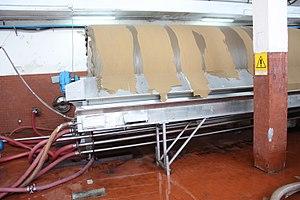
Résidu de filtration du vin par un filtre à diatomées"
Le kieselguhr est une variété de diatomite, une roche sédimentaire siliceuse d'origine organique et fossile, se composant de restes fossilisés de diatomées. Sa granulométrie est généralement comprise entre 10 et 200 µm. Il est tendre et très léger en raison de sa forte porosité. Cette dernière propriété lui permet d'être utilisé pour la filtration dans l'industrie, notamment pour le vin et en brasserie.
Le filtre rotatif est une machine permettant de séparer un mélange solide-liquide.